Helmut Dieser

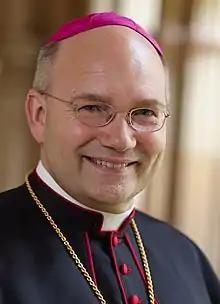
Helmut Dieser (2016)

Helmut Dieser (born March 15, 1962, in Neuwied) is a German Roman Catholic bishop of the Roman Catholic Diocese of Aachen.